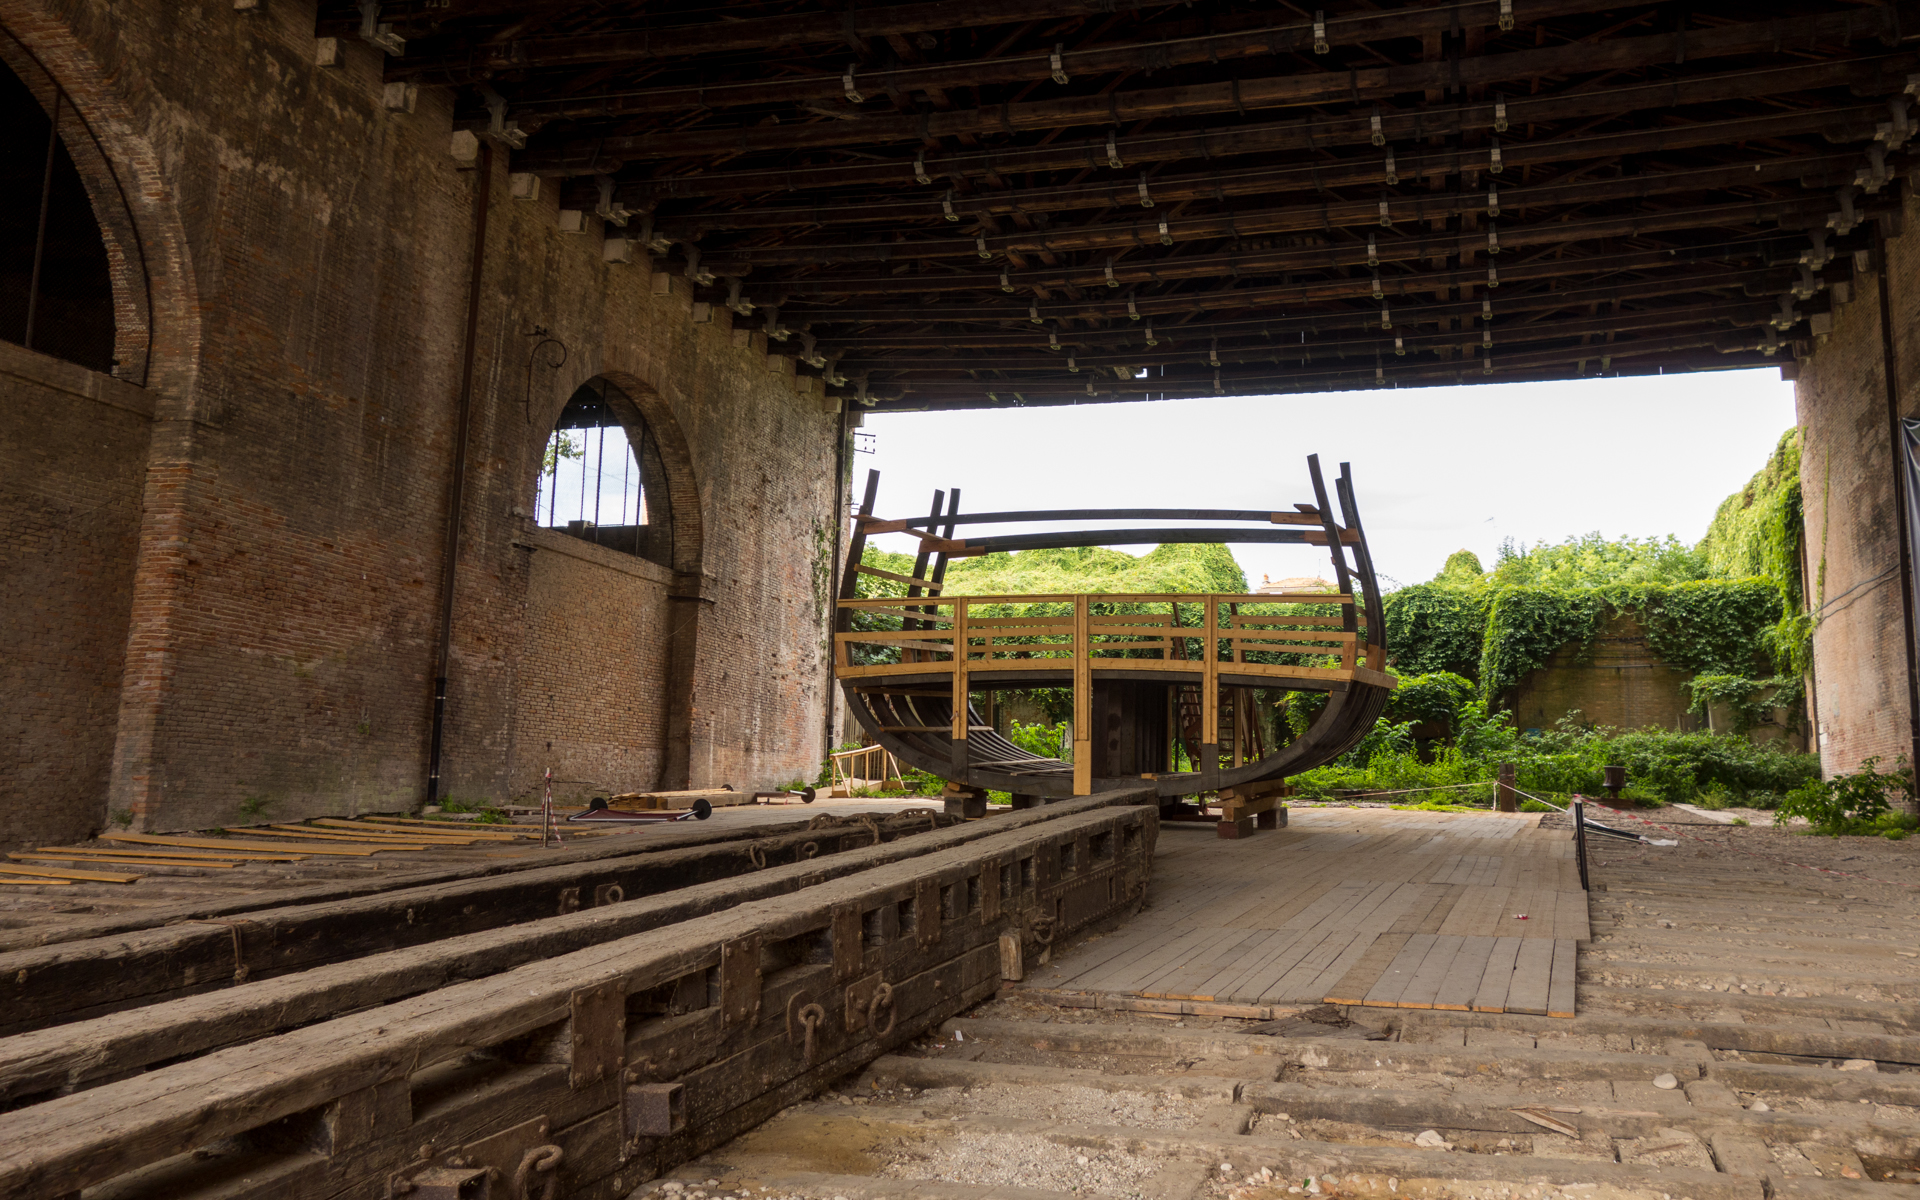
wood, track, bridge, building, transport, ruins, venise, italie, venetie, arsenal, ancient history